History of water supply and sanitation

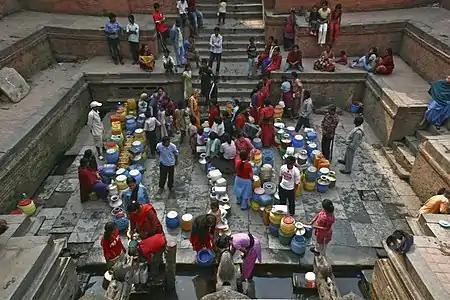
People waiting in line for water from Manga Hiti in the city of Patan, Nepal

In ancient Rome, the Cloaca Maxima, considered a marvel of engineering, discharged into the Tiber. Public latrines were built over the Cloaca Maxima.